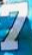
Number: 7